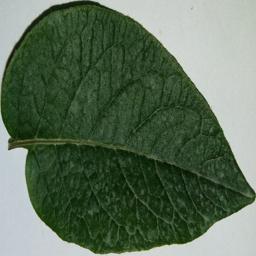
Label: Potato___Healthy